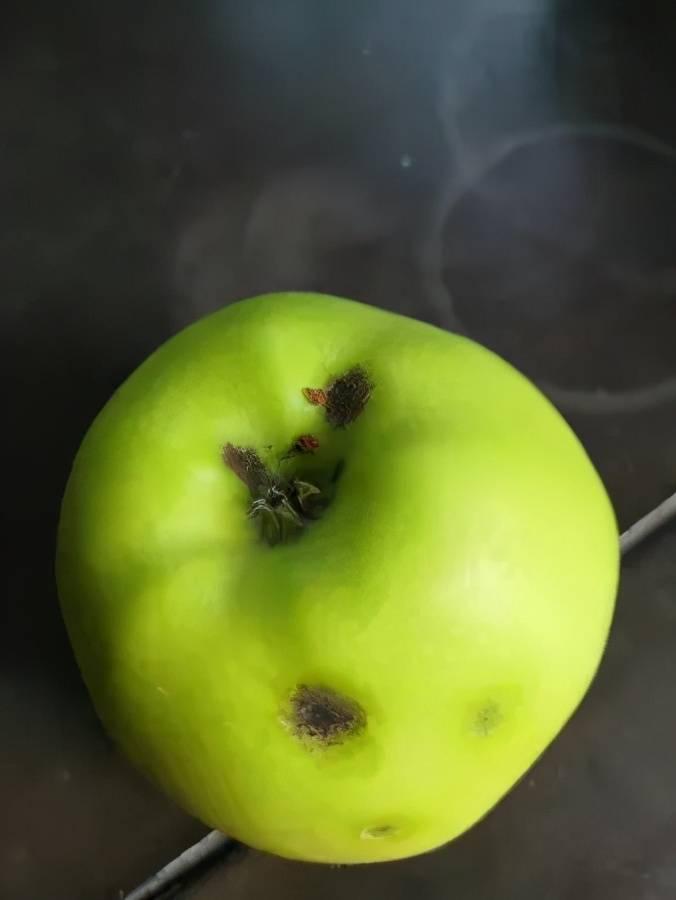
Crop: apple
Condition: scab